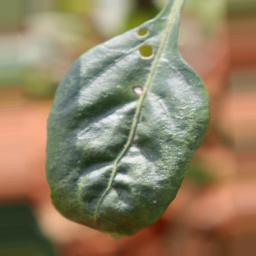
Label: healthy